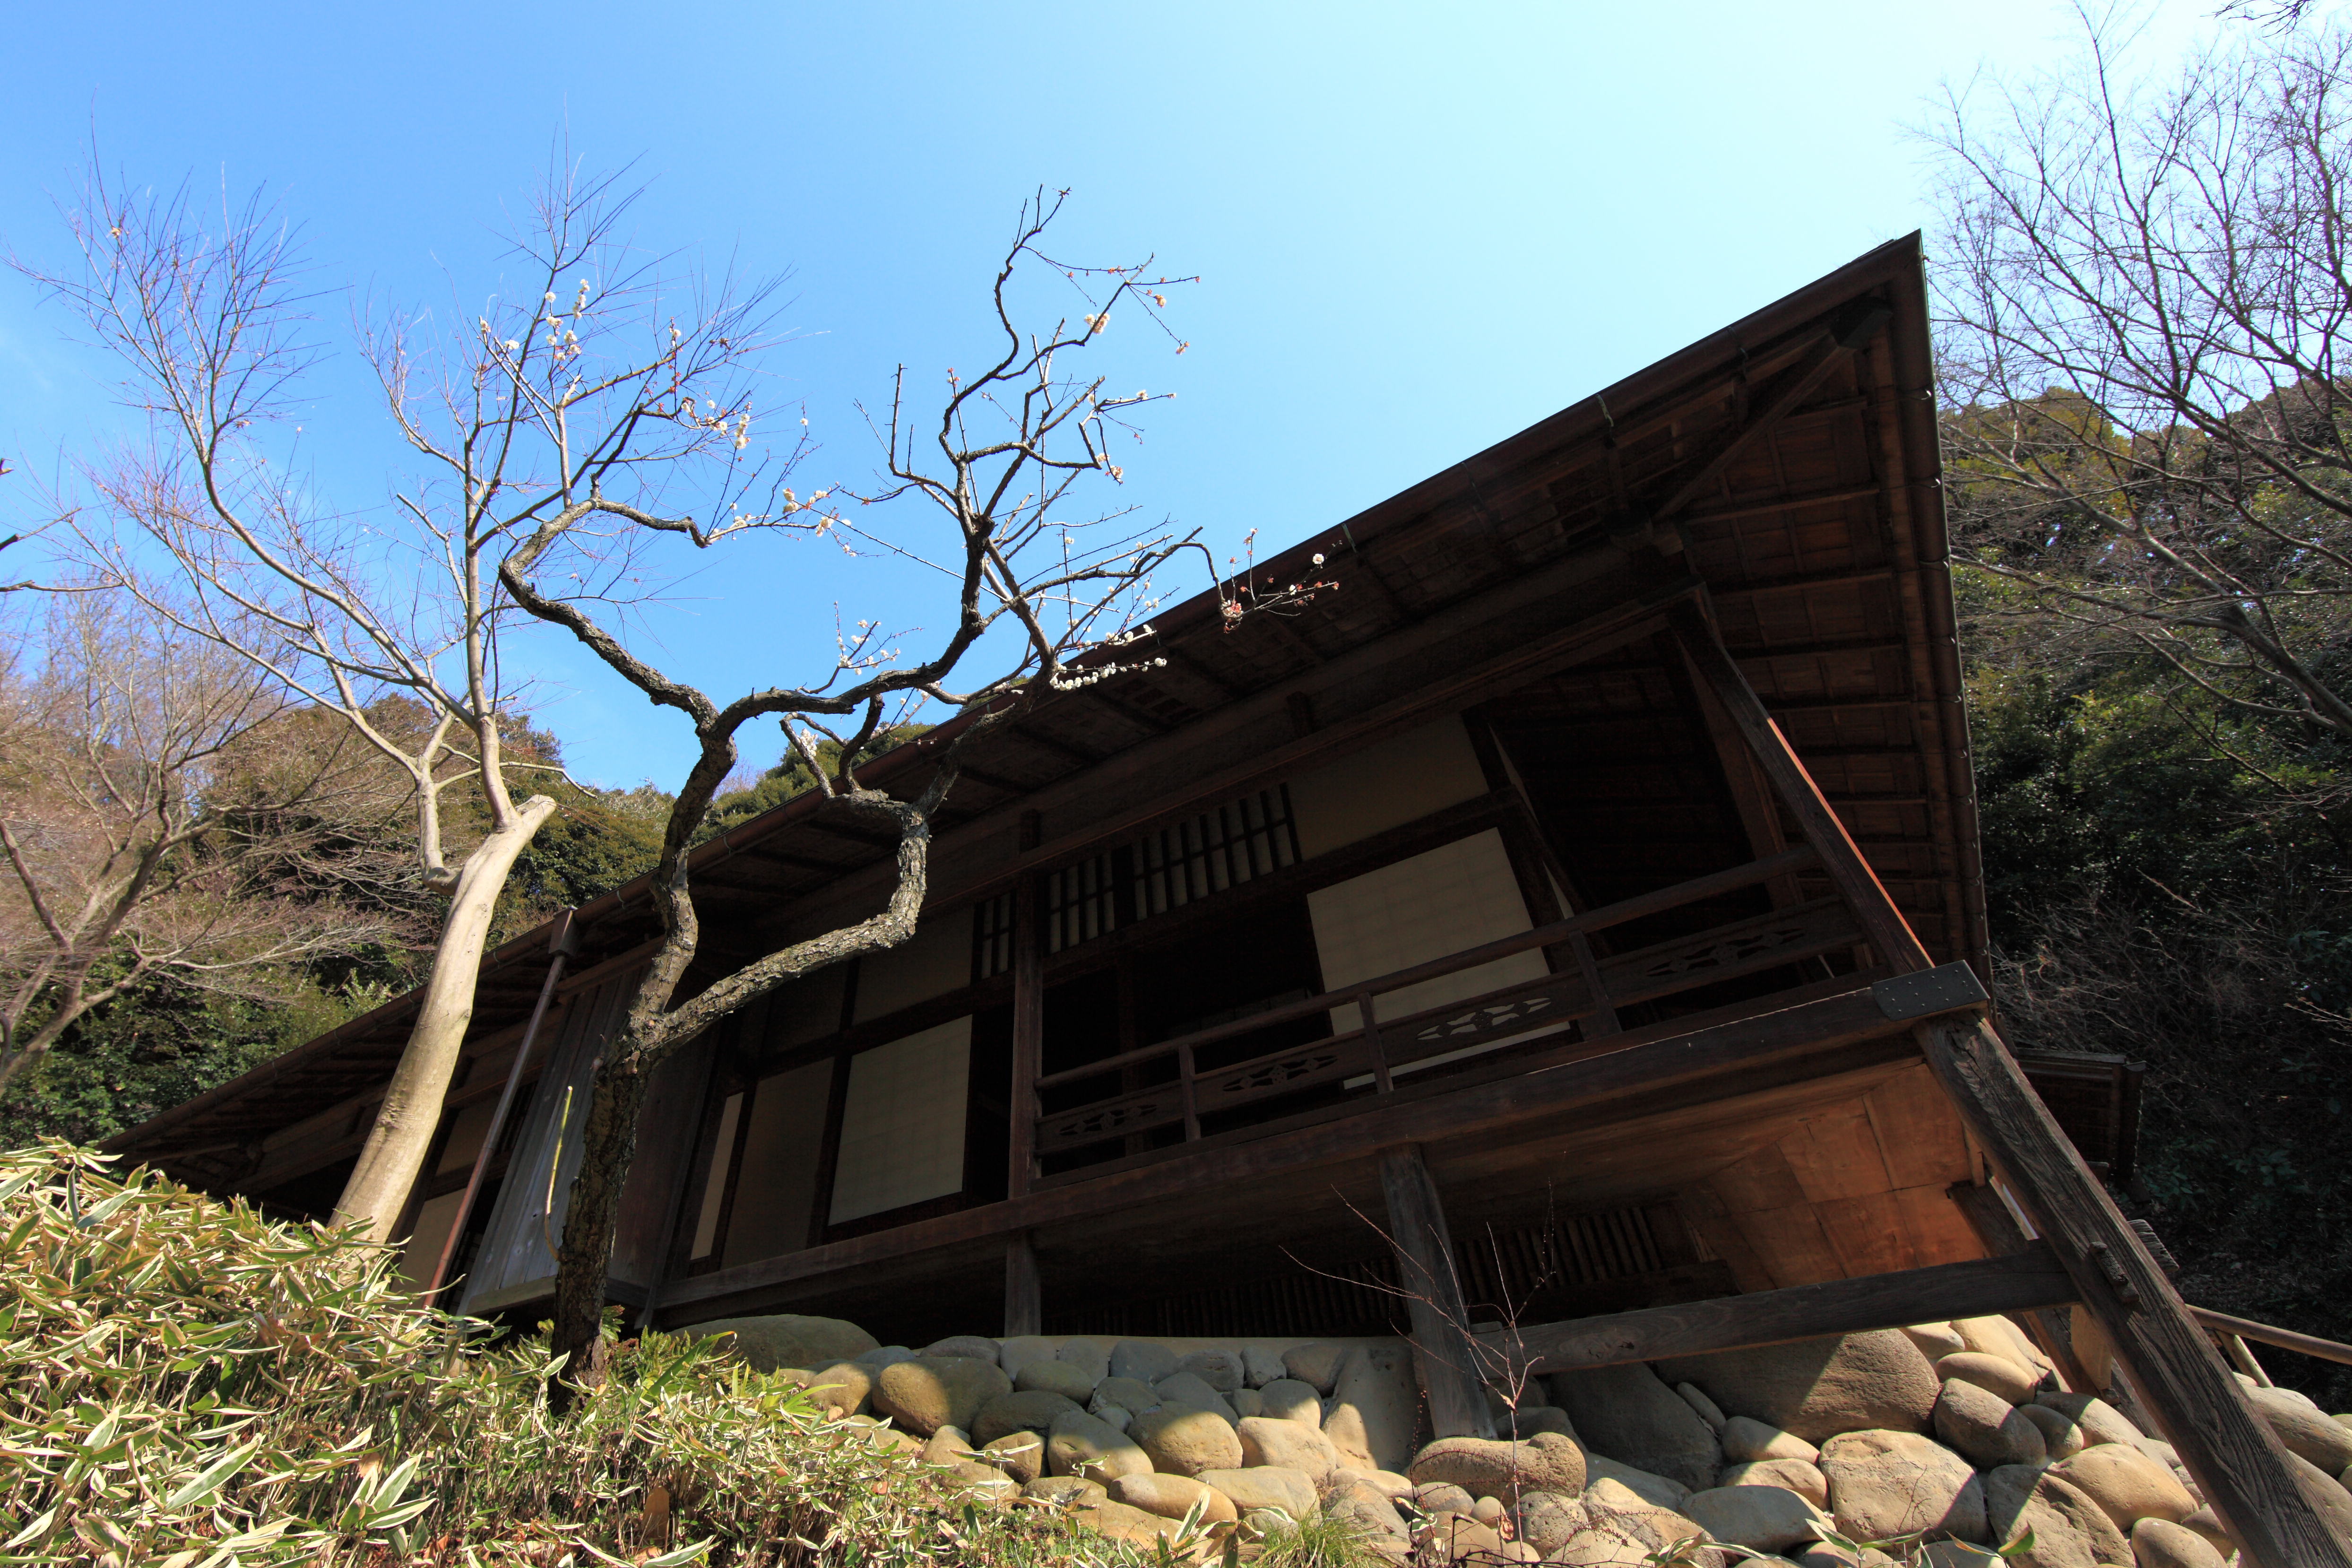
tree, architecture, house, home, shack, high, ancient, residence, exterior, design, japanese, ruins, 5d, style, hires, markii, traditional, hi, res, resolution, rural area